Mario Czaja

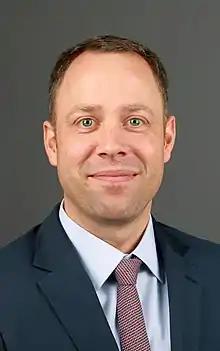
Mario Czaja in 2013 as Senator

Mario Czaja (born 21 September 1975) is a German politician of the Christian Democratic Union (CDU) who has been serving as a member of the German Bundestag since the 2021 elections.